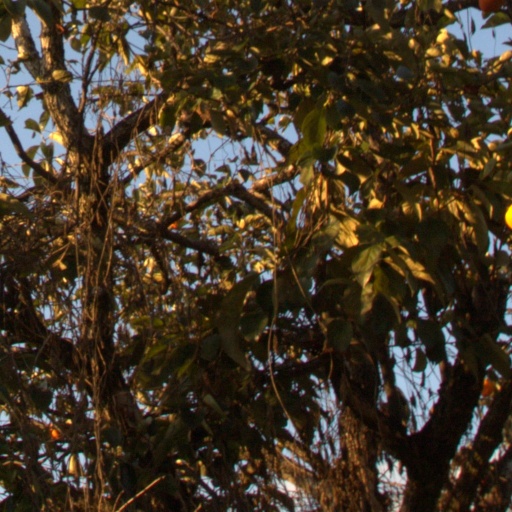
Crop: grape